Economy of London

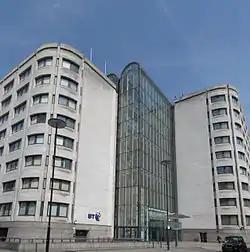
BT Centre, the headquarters of BT Group, in the City of London

London is a leading global centre for professional services. Many different types of professional service providers are located in the city including the big four accountants and major management consulting firms. London is the headquarters for four of the world's six largest law firms and is a leading international centre for legal services.